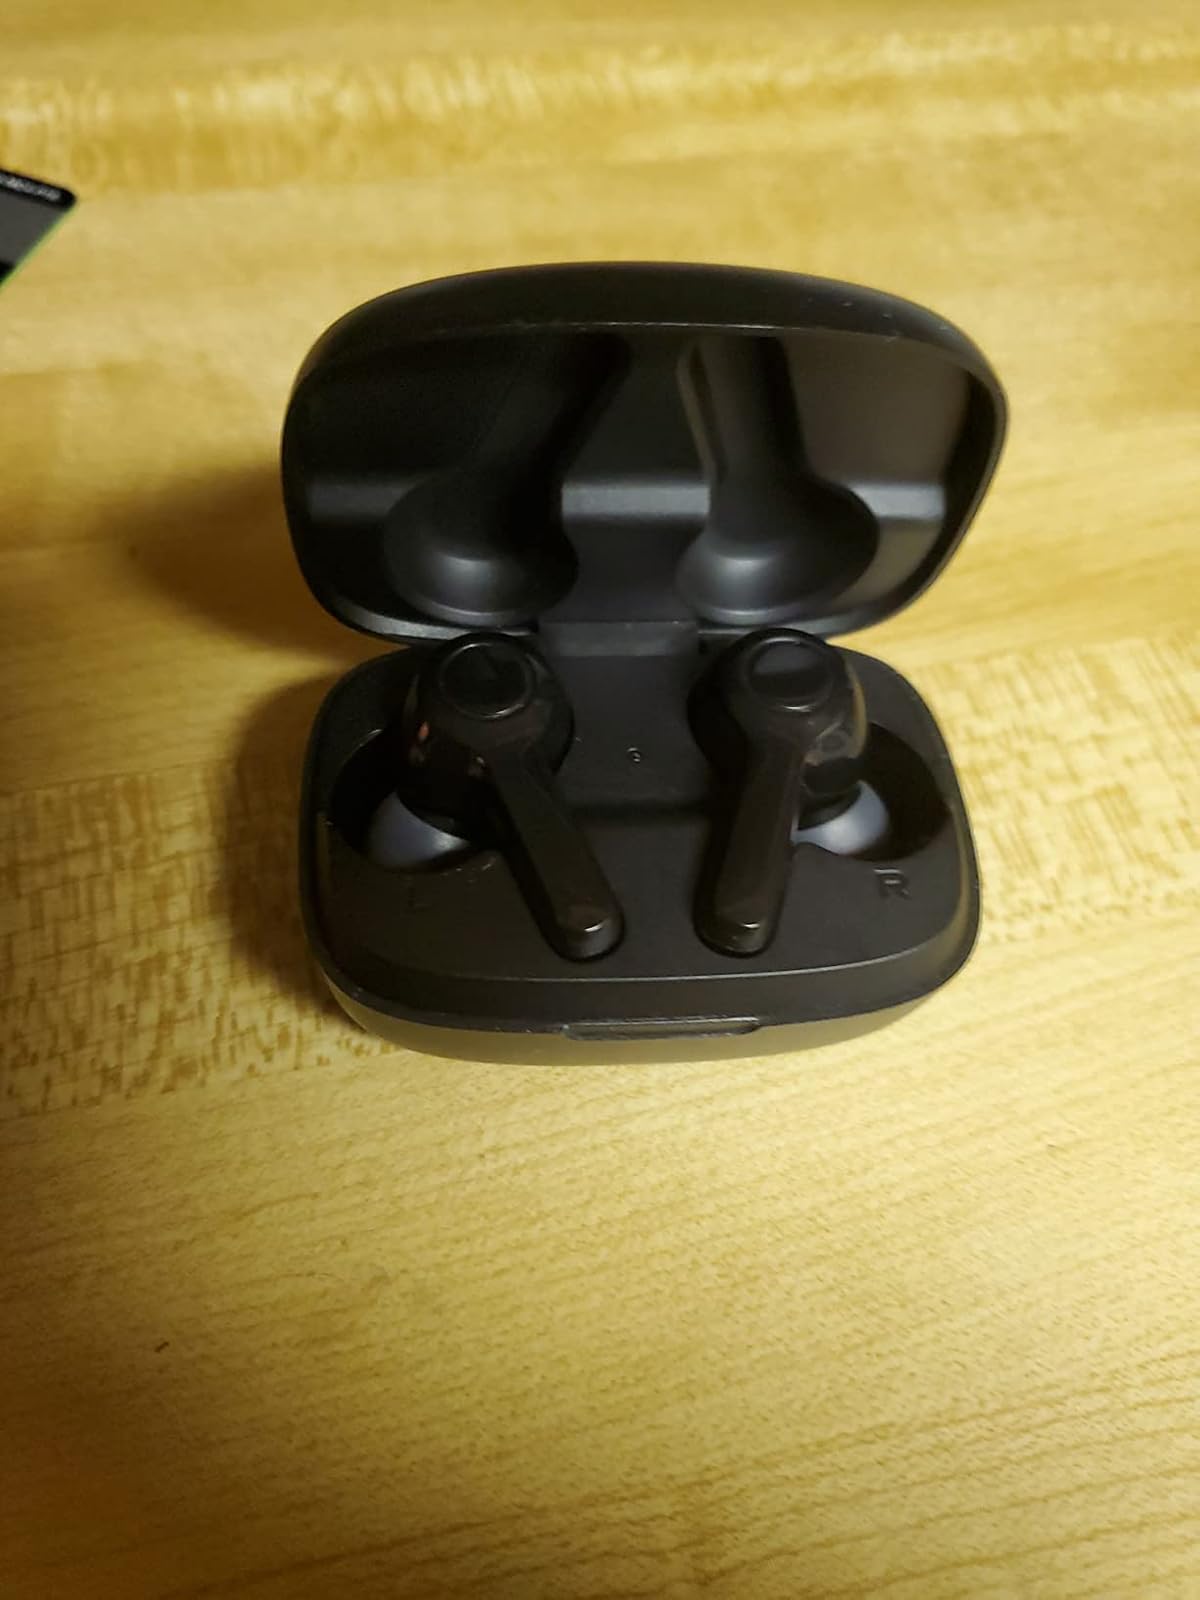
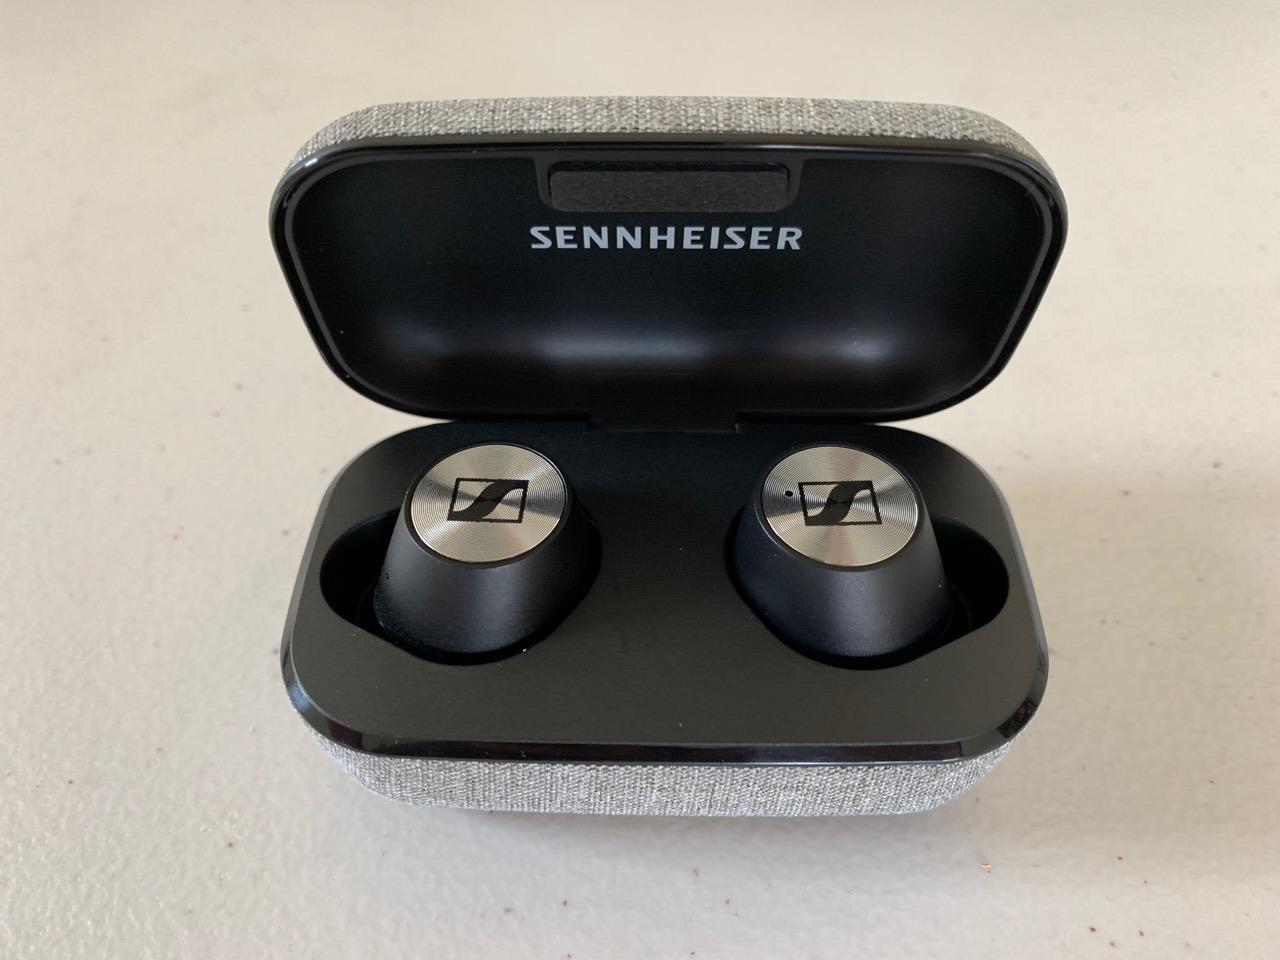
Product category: earbuds
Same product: no